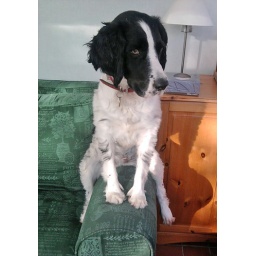
Jazz and her daft way of sitting on the arm of the sofa in the conservatory!